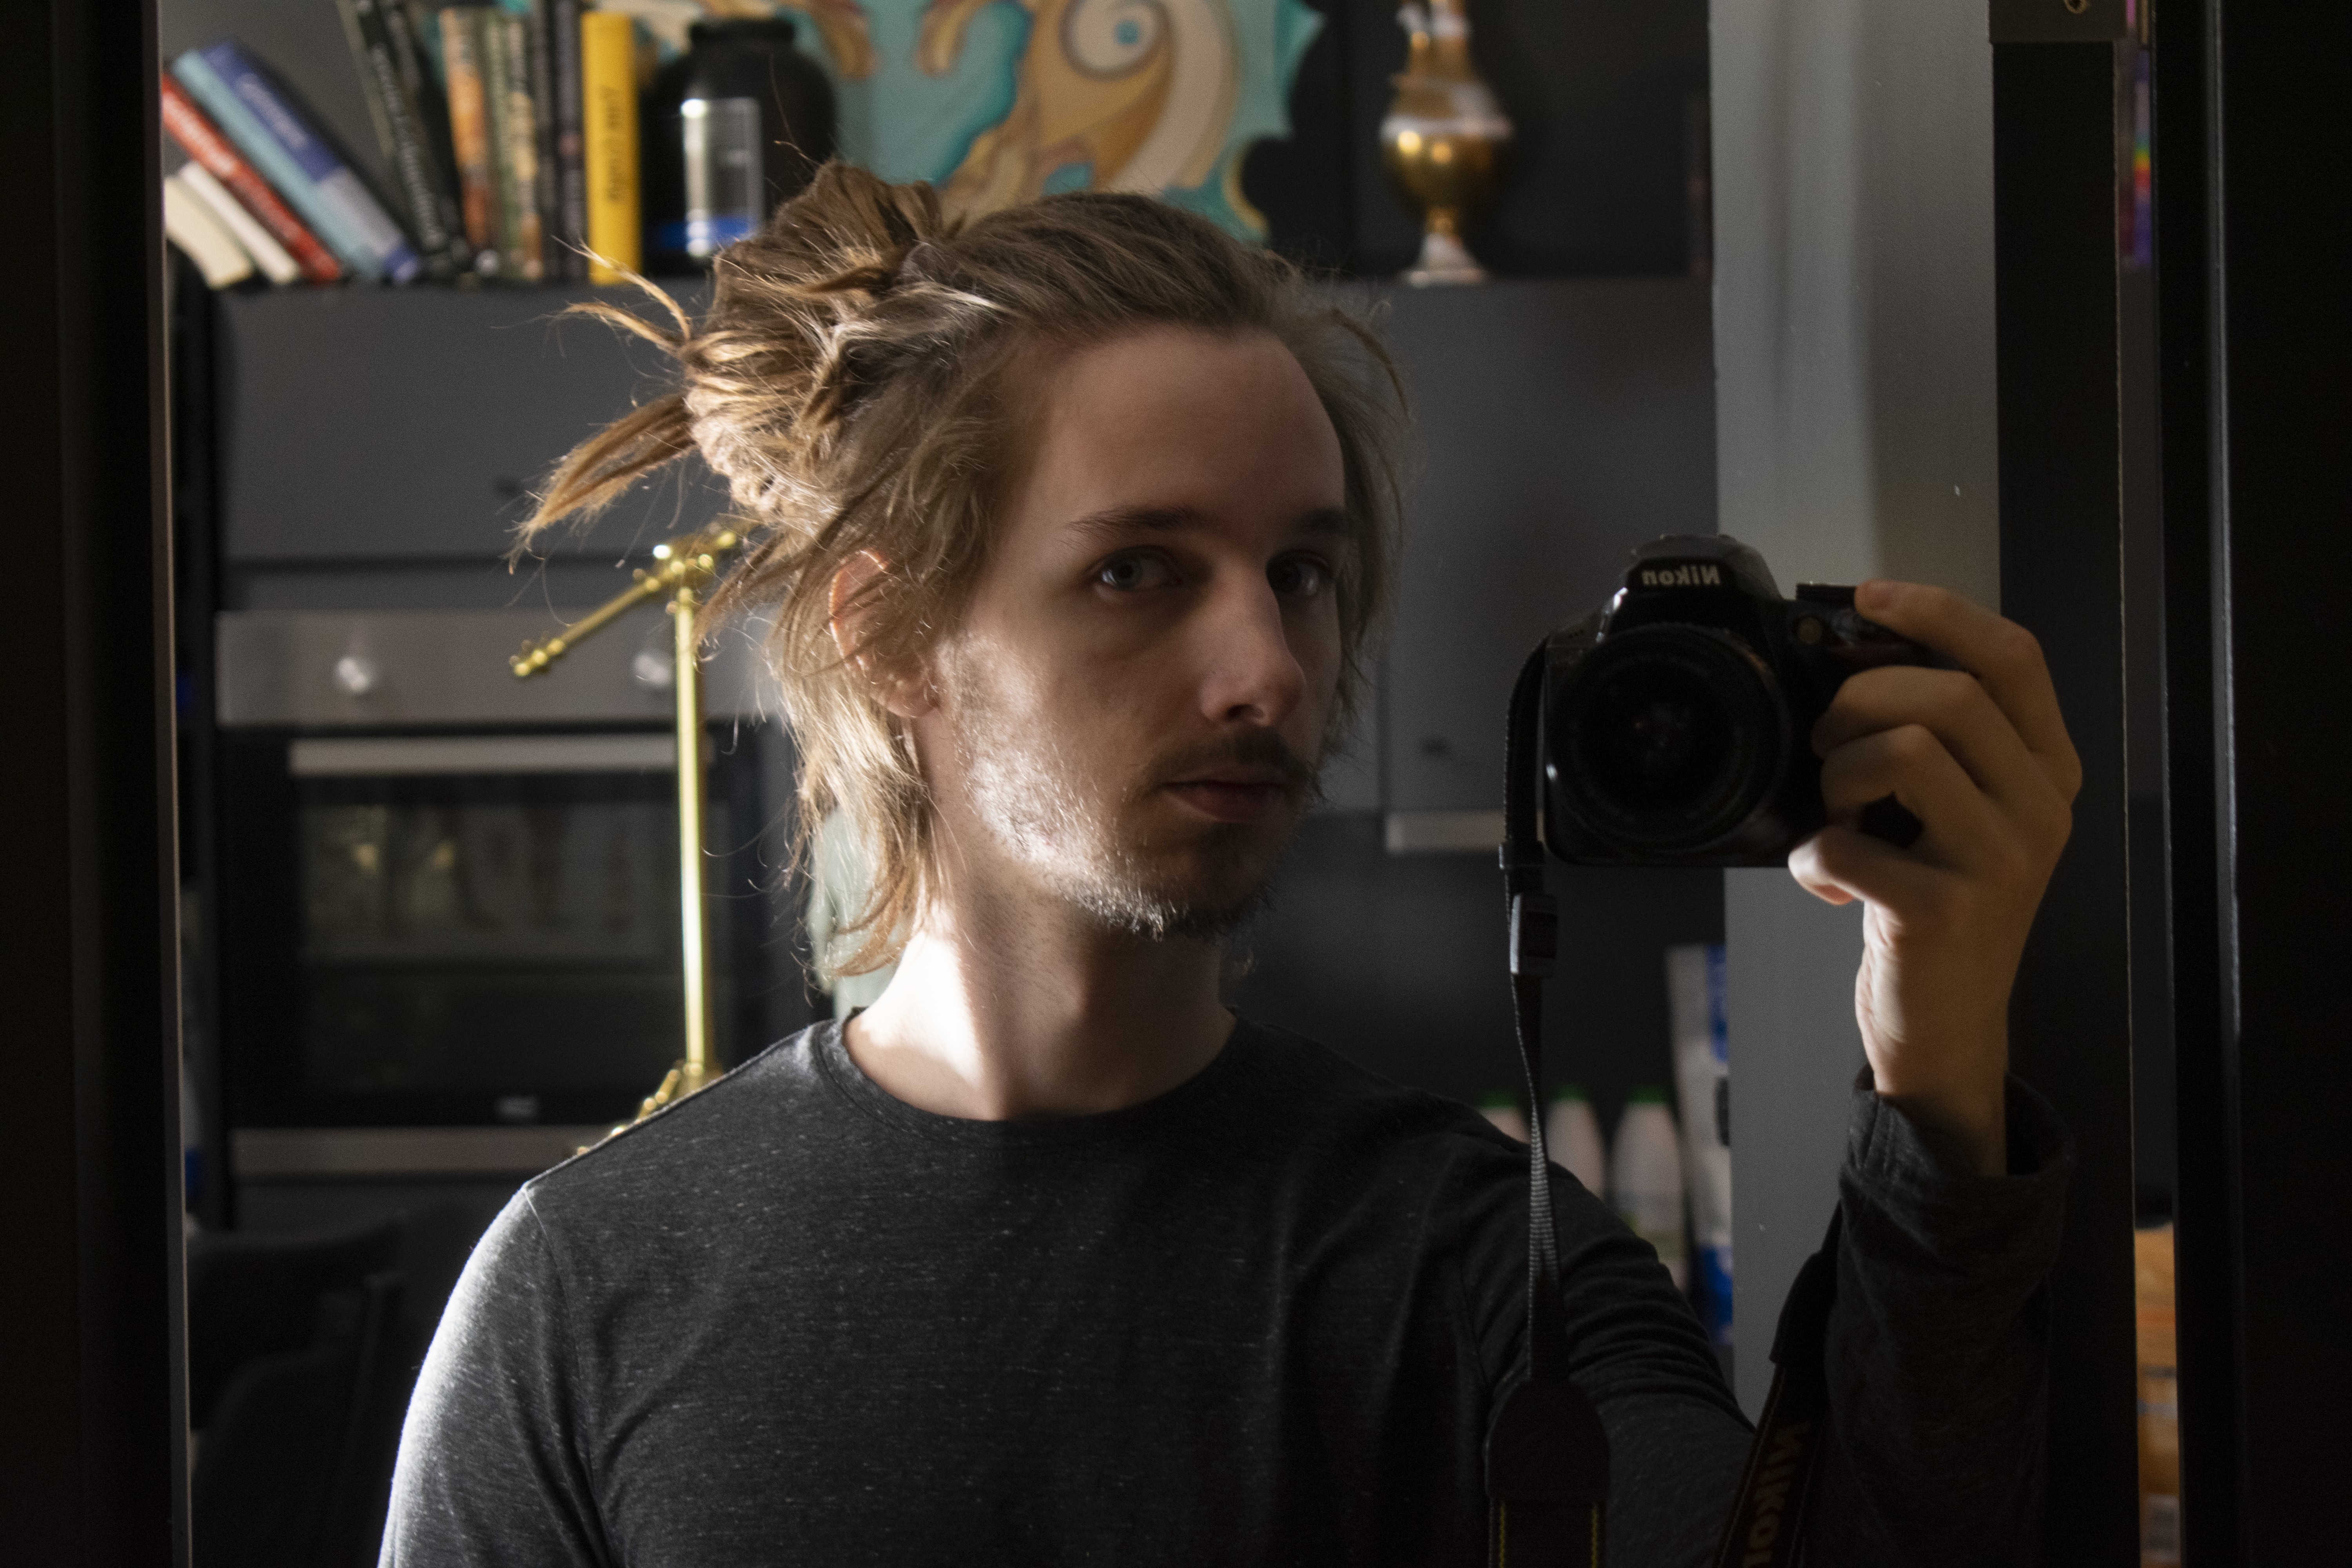
Brecht, Corbeel, illustration, art, work, photography, outside, inside, light, composition, national, nature, color, colour, design, popular, tree, france, belgium, germany, italy, brussels, Brecht Corbeel, decoration, props, concept art, photobashing, reference, blog, people, panda, hair, hairstyle, facial hair, human, beard, audio equipment, long hair, reflection